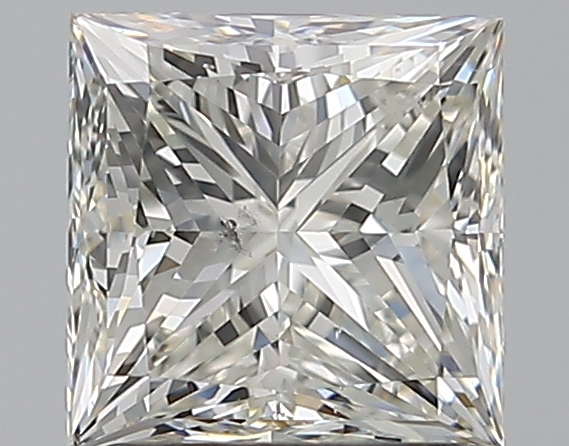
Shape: princess
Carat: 1.3
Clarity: SI1
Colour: I
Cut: EX
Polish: EX
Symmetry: EX
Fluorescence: N
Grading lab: GIA
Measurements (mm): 5.89 x 5.87 x 4.31